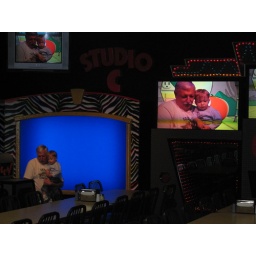
Here's a shot showing papa Swierk &amp;amp; Andrew on the TV while standing in front of the blue screen.